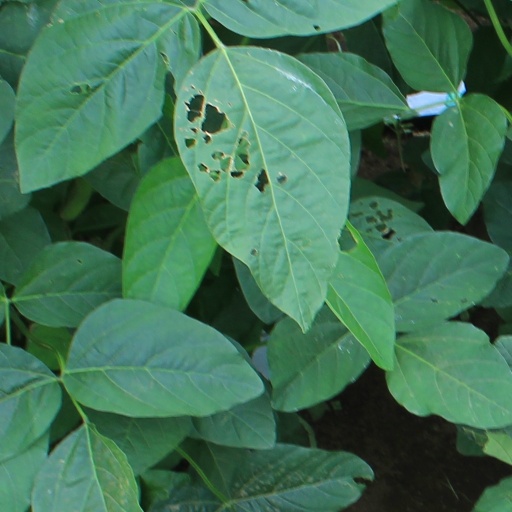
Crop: soybean